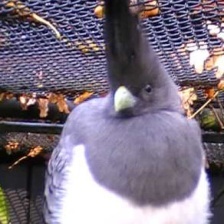
Species: GO AWAY BIRD
Scientific name: CORYTHAIXOIDES CONCOLOR